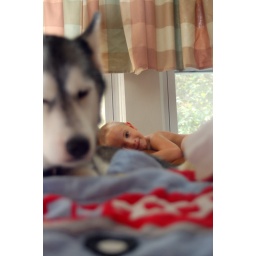
Saturday morning in bed with kids and dogs